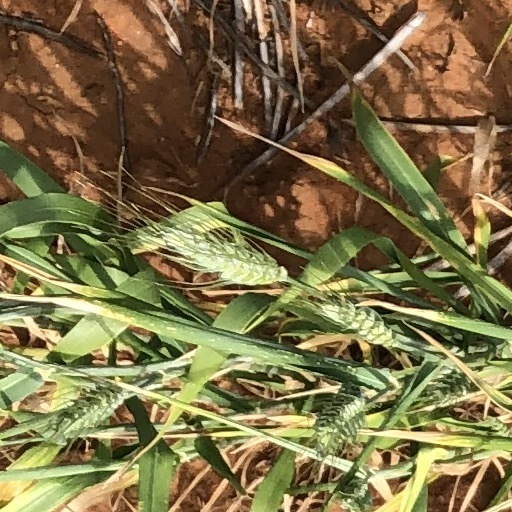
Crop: wheat